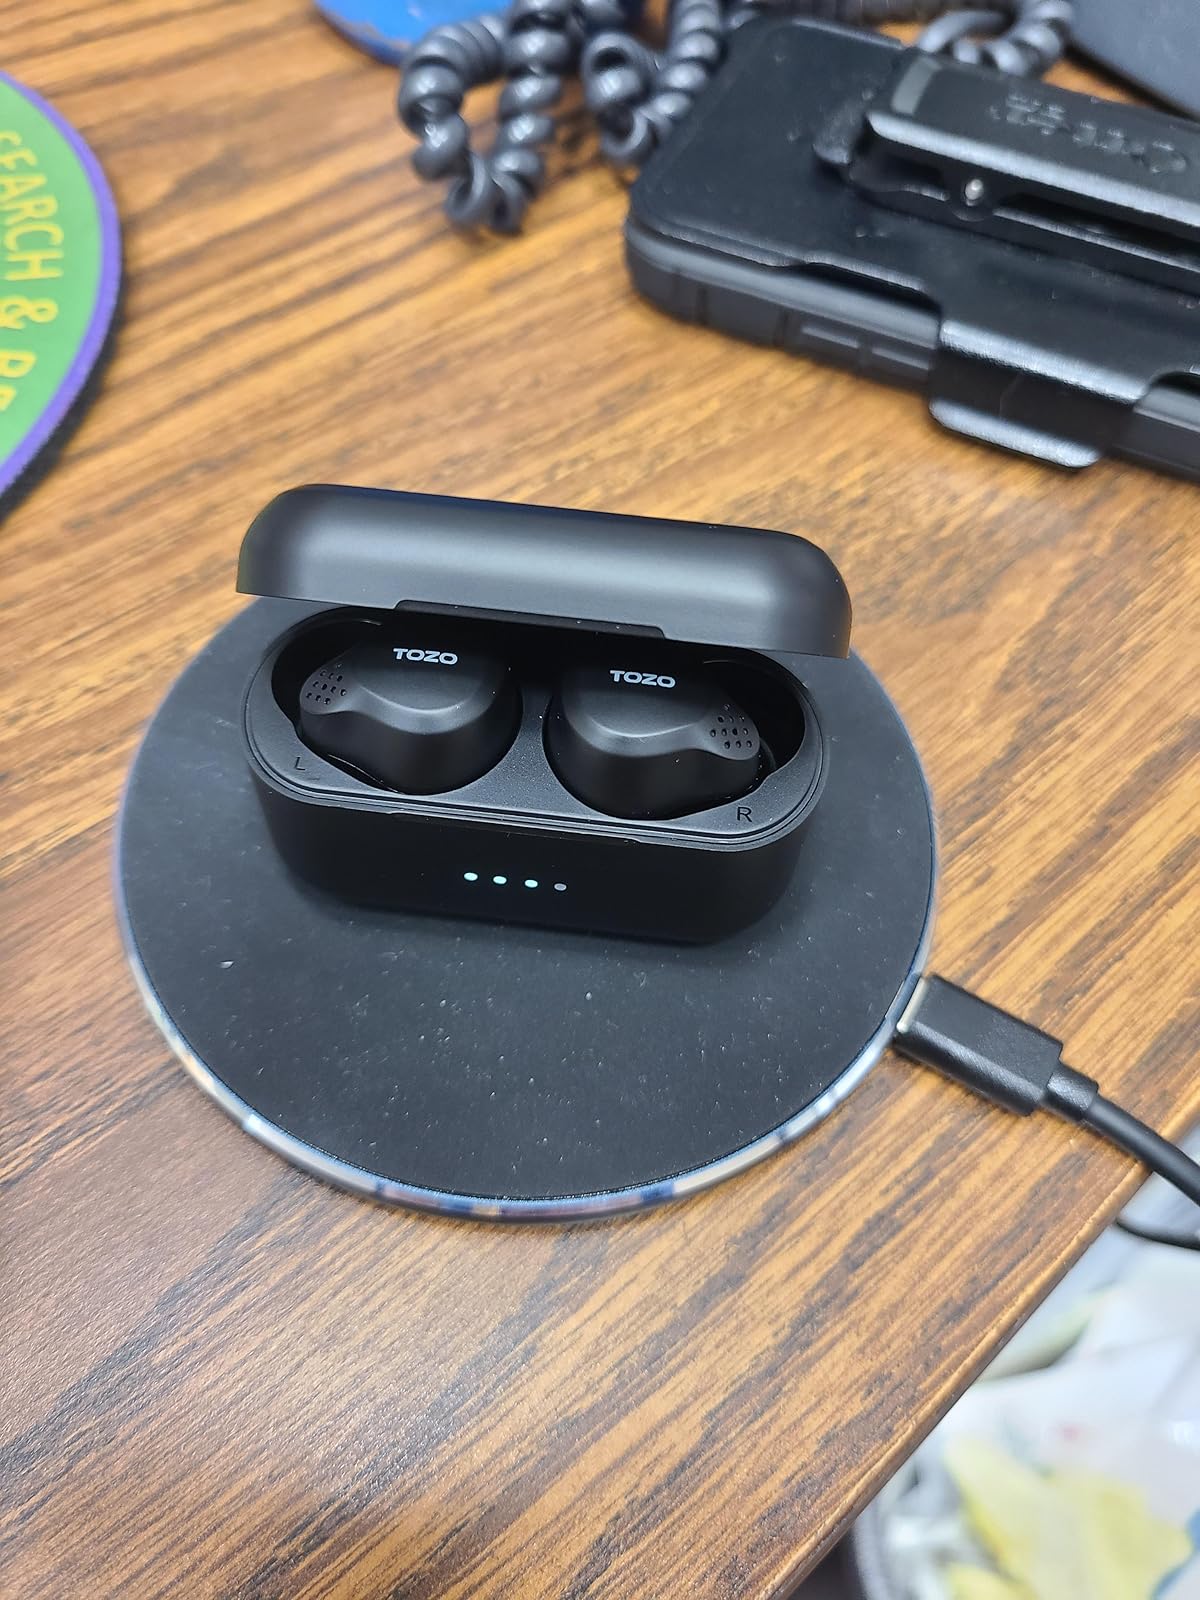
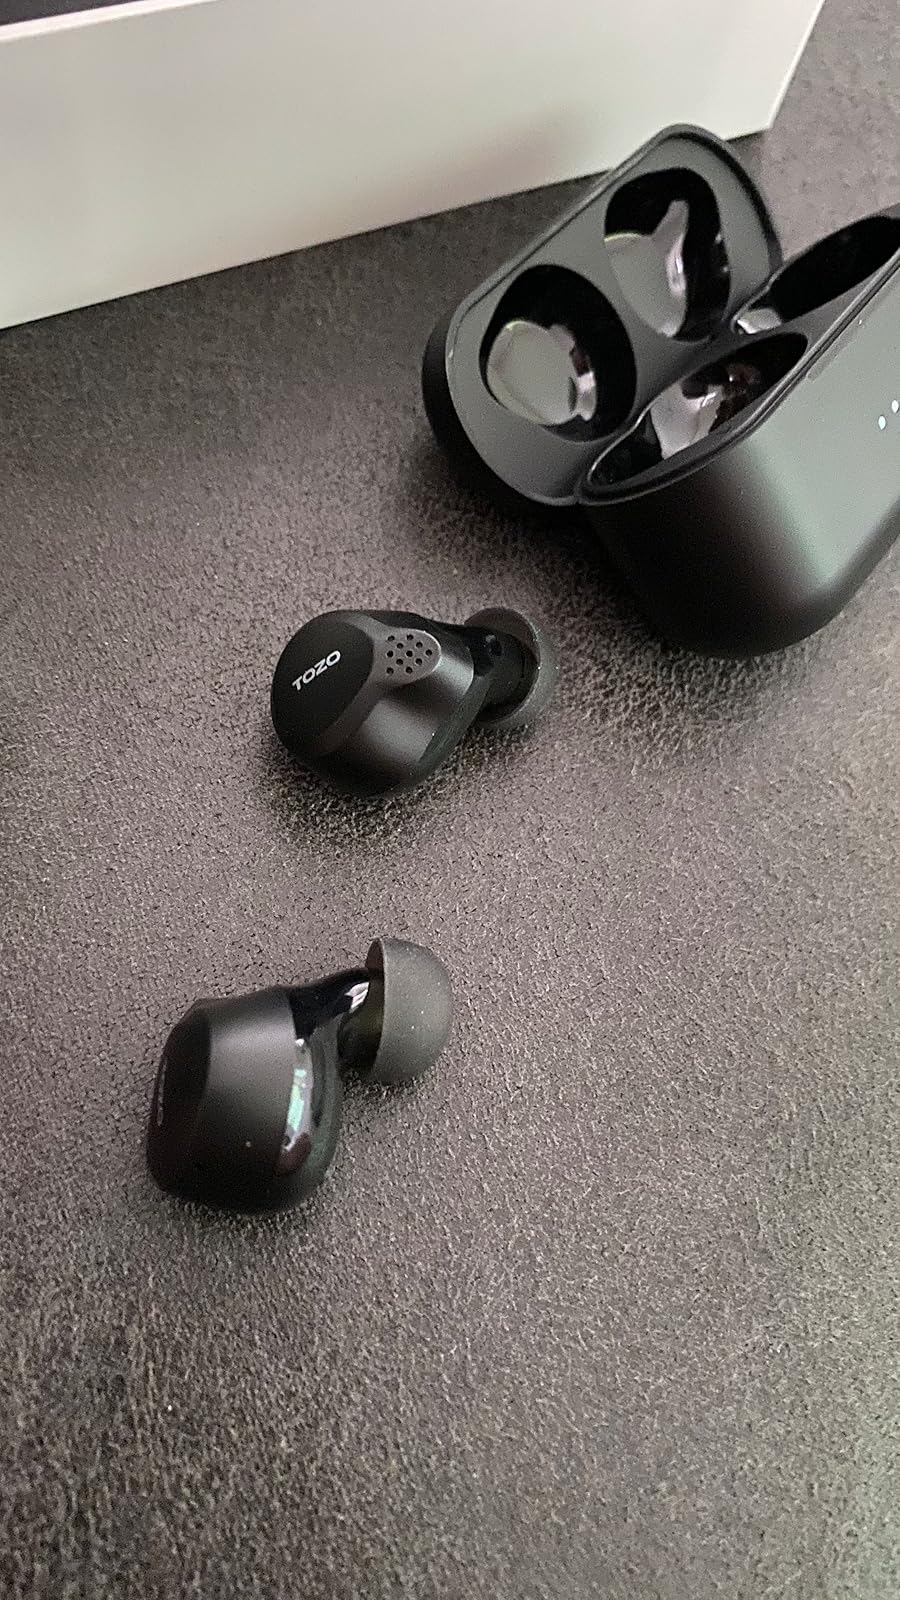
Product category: earbuds
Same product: yes